Joan Moment

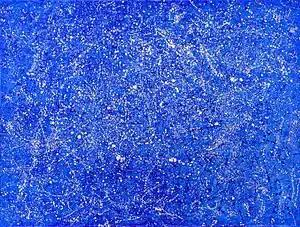
Joan Moment, "Galaxy VII", acrylic on canvas, 6' x 8', 2020.

In the early 1990s, Moment began to eschew the brush, painting with her hands and fingers and imprinting with paint-daubed leaves. In doing so, she bridged the gap between sources and imagery in ways that resembled Neolithic cave painting, Abstract Expressionism and the "anthropometries" (body prints) of Yves Klein ("Imprinted Paintings," 1993–2002). In the "Hand" works, cascades of palms and splattered, runny paint accrued thickly, often blurring the boundary between subject and ground. Peter Frank described them as visceral, sometimes painful works of anguished human presence addressing loss, genocide and the AIDS epidemic. The "Garden Fresco" and "Red Nasturtium" series were controlled, contemplative compositions that critics compared to botanical or Thoreau-like, poetic observations of nature. The built-up leaf imprints, worked onto surfaces with both delicacy and force, range from realistic records to ghostly auras, combining in rhythmic, all-over compositions.